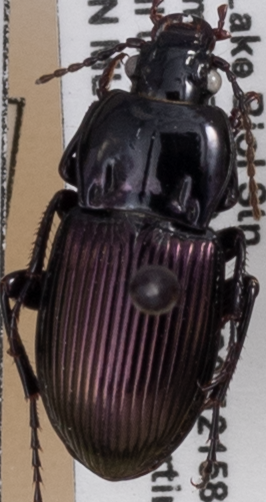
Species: Myas cyanescens
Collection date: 2022-06-28 04:00:00
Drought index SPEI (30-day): -0.616
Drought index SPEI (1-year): -0.922
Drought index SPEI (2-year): -0.46